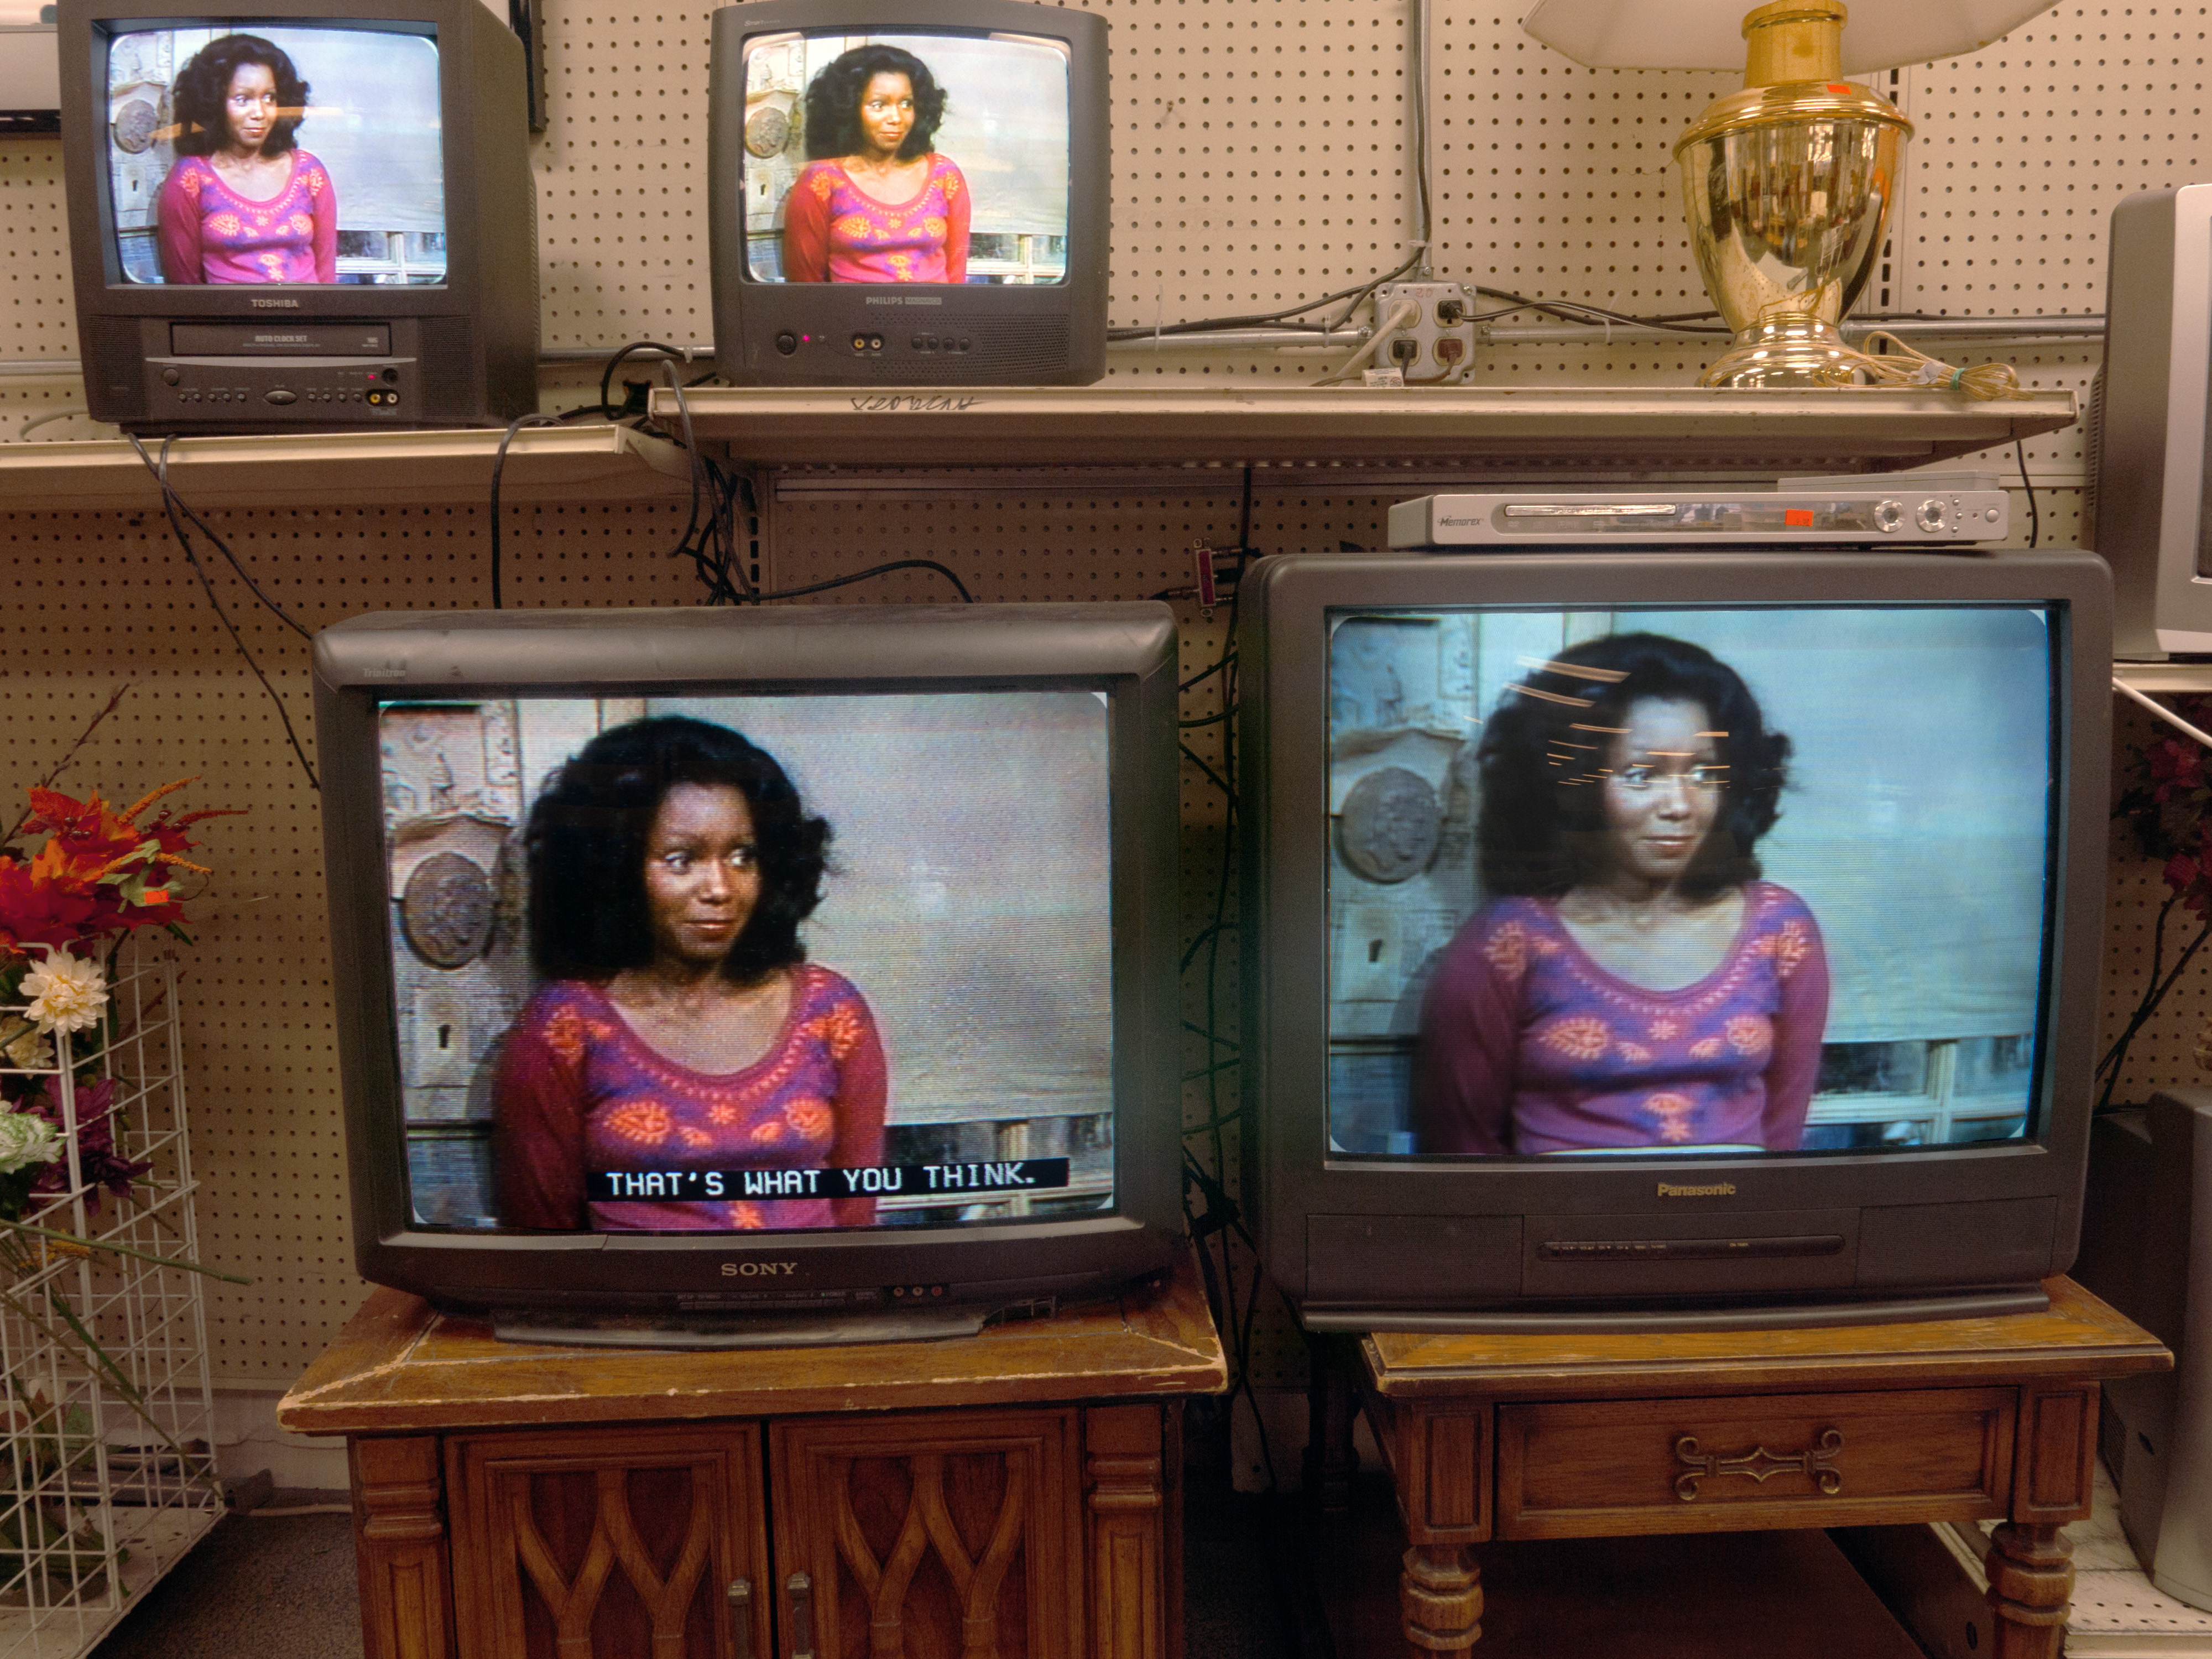
television, tv, 2014, tourist attraction, thriftstore, 3652014, 365the2014edition, secondhandstore, sanfordandson, display device